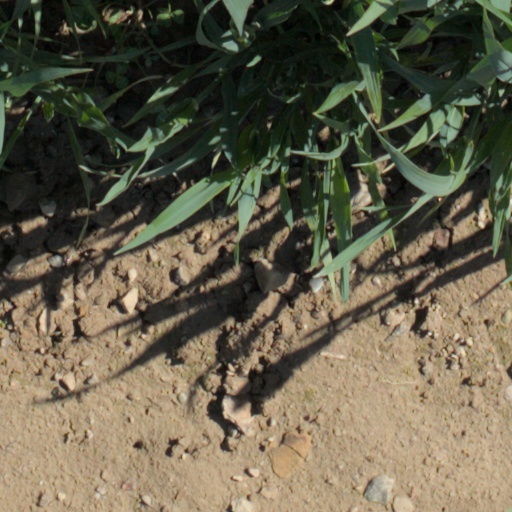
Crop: wheat